Cibinong railway station

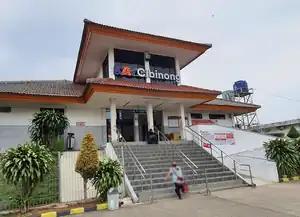
Cibinong station building, 2021

Cibinong Station (CBN) is a railway station located in Pabuaran, Cibinong, Bogor Regency, West Java.The station is located at an altitude of +121 meters, and is included in the Operation Area I Jakarta. Not far from the station (6 km) is located an international Pakansari Stadium.